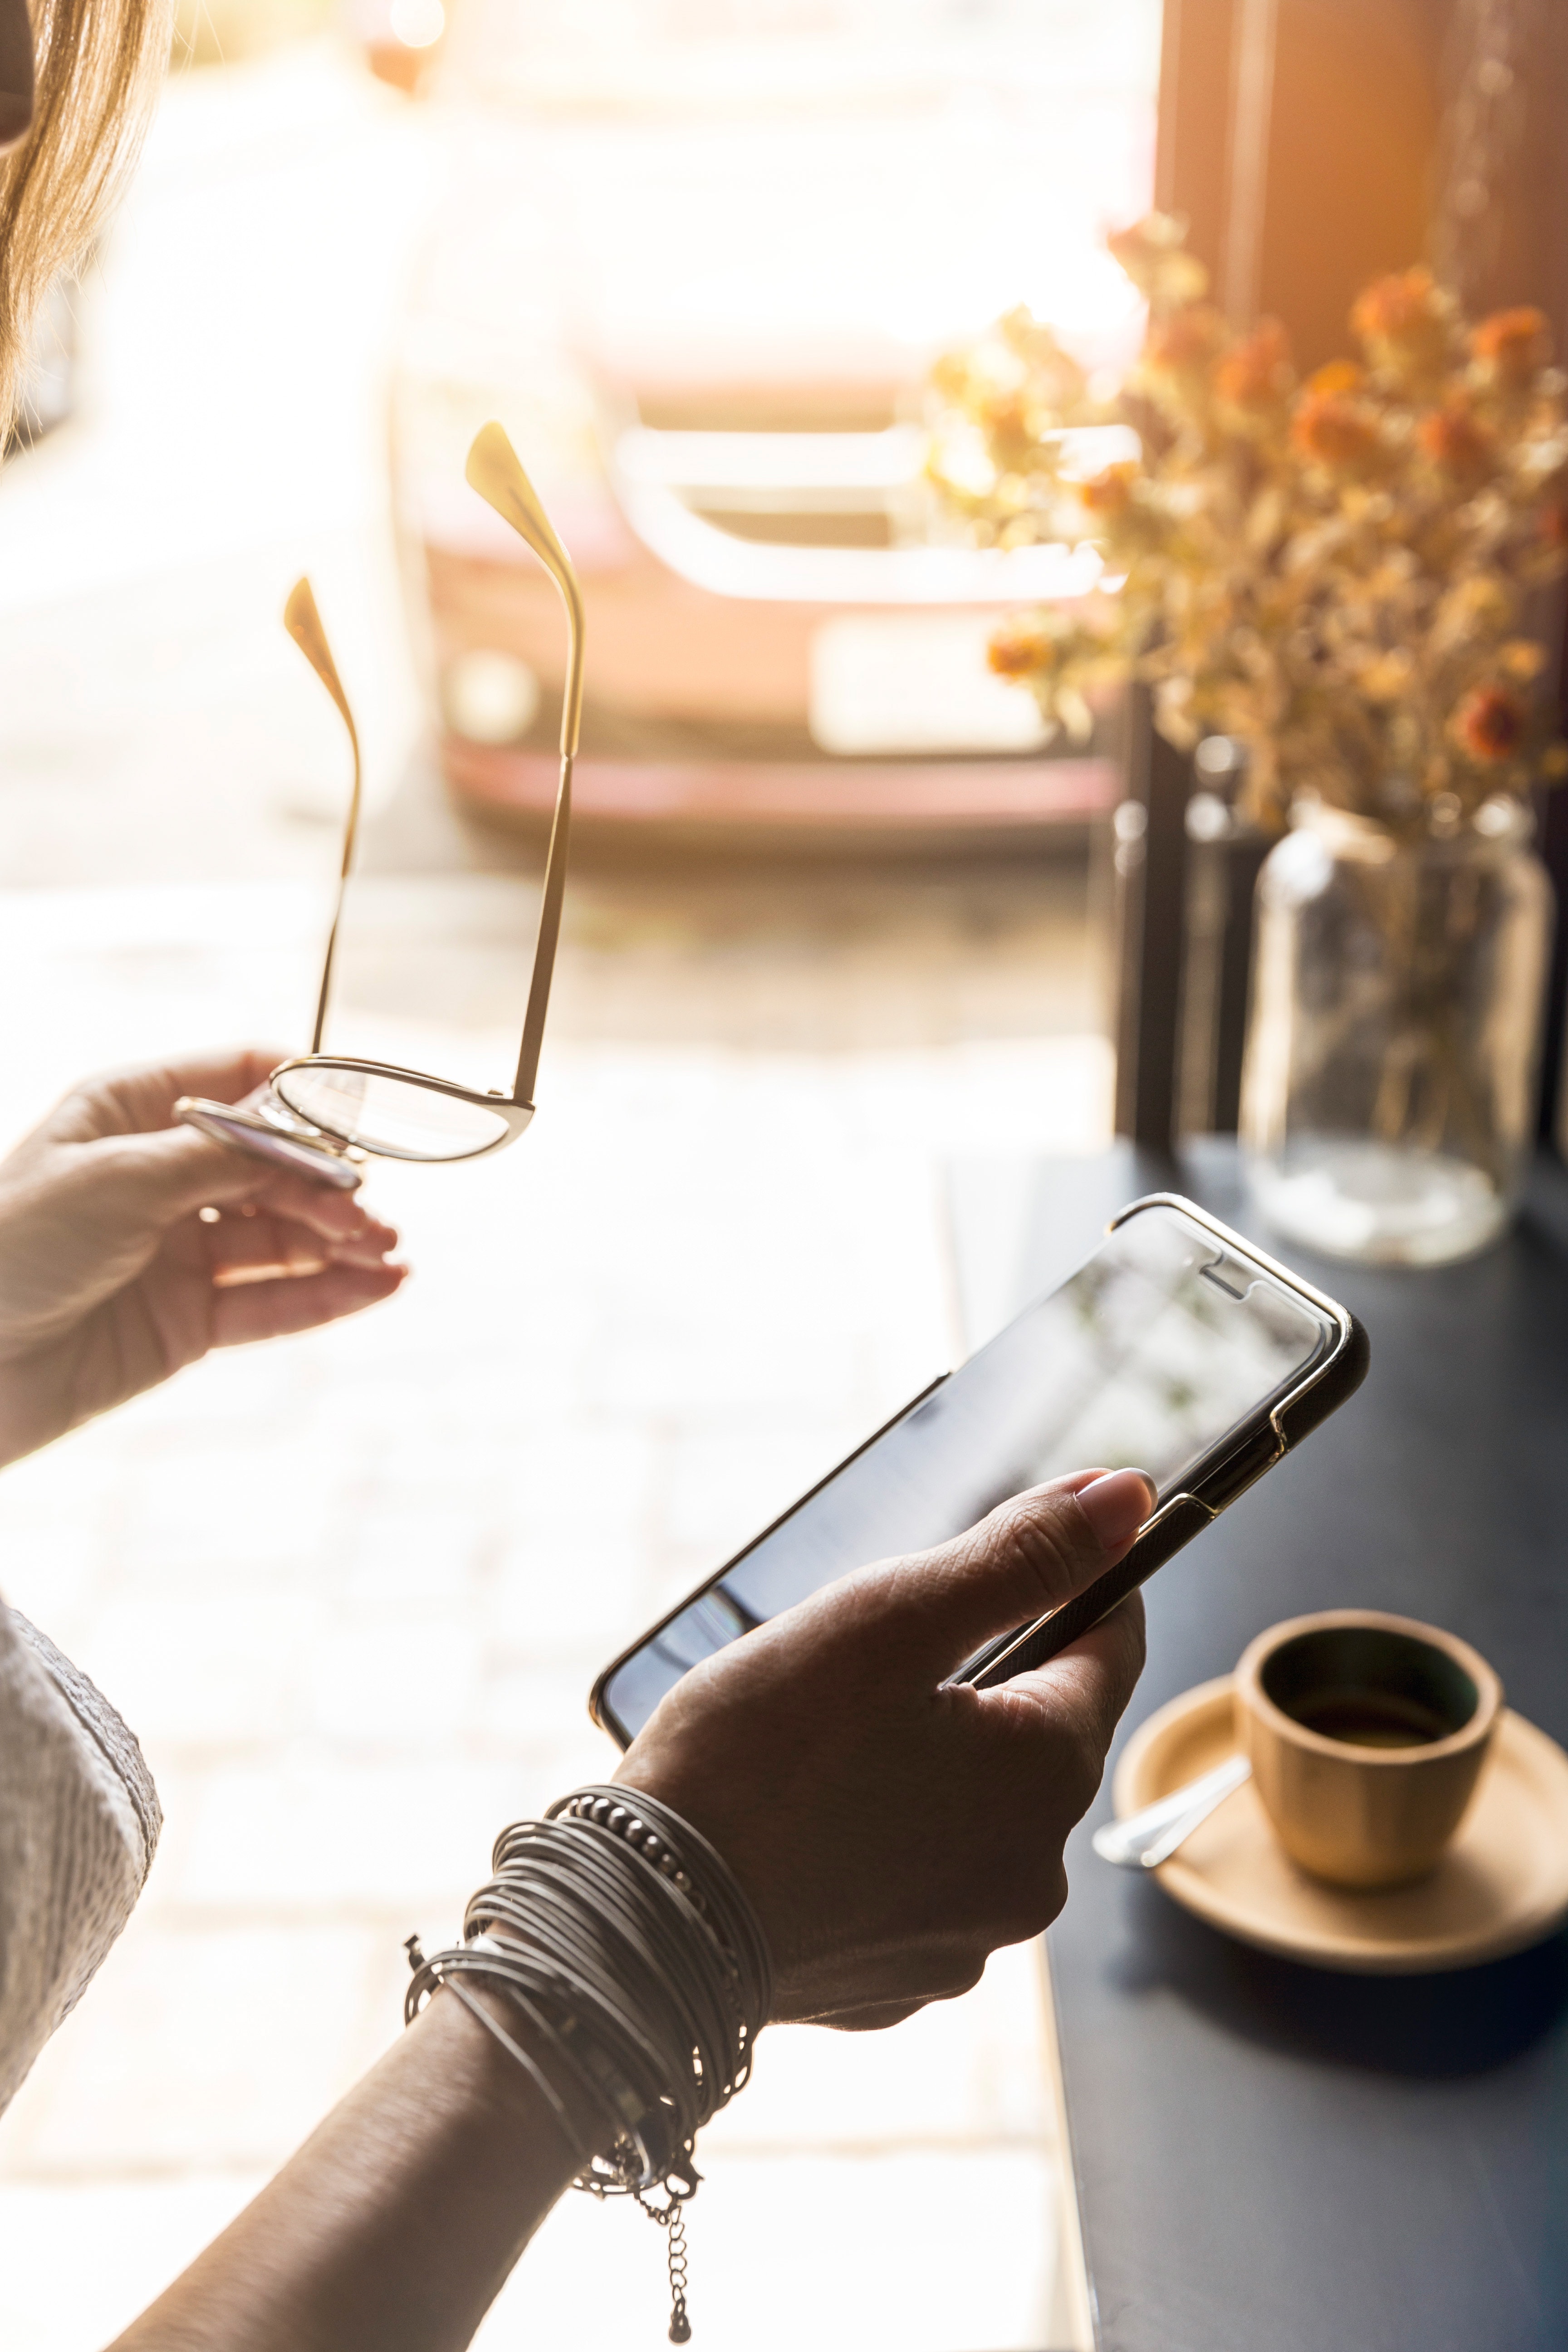
hand, drinkware, vacuum flask, photography, tableware, shoe, metal